Gent–Wevelgem

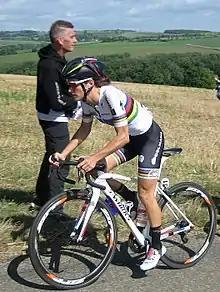
Britain's Lizzie Armitstead won the first women's Gent–Wevelgem in 2012.

In 2008, the route was substantially modified, following the race's status as a UCI Pro Tour event. The distance was increased from ca. 200 km to 235 km. The course no longer ran along long coastal stretches, but instead approached Veurne from the polders. More climbs in Heuvelland were inserted: Zwarteberg, Baneberg, Rodeberg, Vidaigneberg and Monteberg preceded the double ascent of the Kemmelberg. As a consequence of the heavy crashes of the 2007 race, the Kemmelberg was approached from the village of Kemmel, in order to avoid the dangerous cobbled descent and potential new crashes.